2011 Colombian student protests

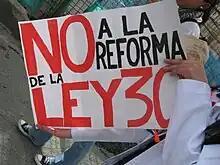
Poster against the superior education reform. It says: "No to the reform of#30 law".

The 2011 Colombian student protests consisted of a series of demonstrations led by students, some teachers, university employees, and unions, starting on October 12. These demonstrations took place throughout the Colombian territory in protest against the draft of the Higher Education Reform Project presented by the National Government to the Congress of the Republic in October 2011.